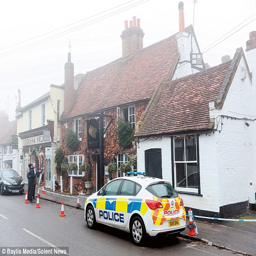
police said the fire was an and have launched an appeal for information as part of its investigation